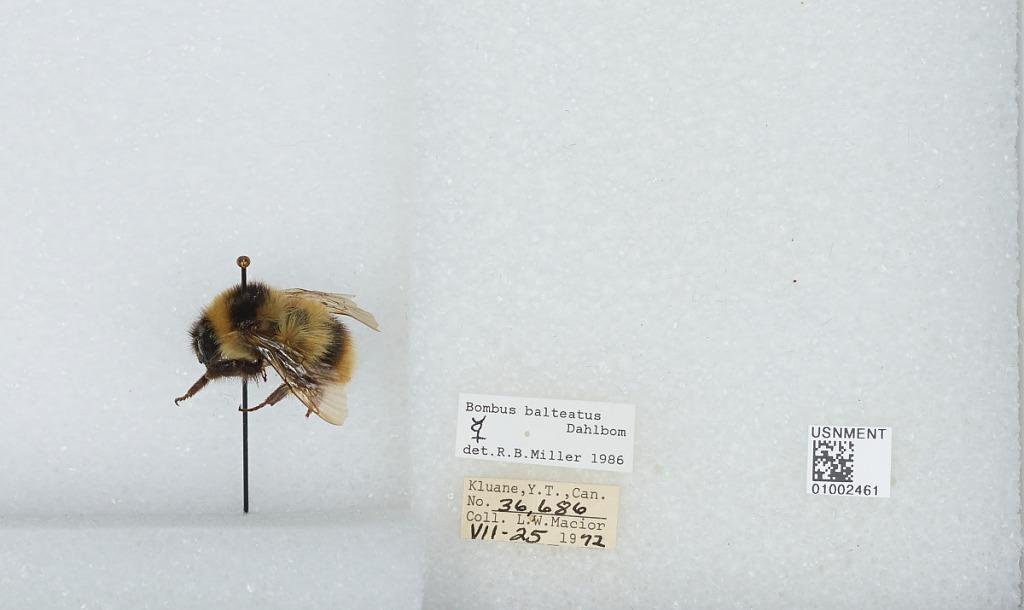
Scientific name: Bombus (Alpinobombus) balteatus Dahlbom
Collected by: L. Macior
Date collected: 1972-7-25
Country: Canada
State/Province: Yukon Territory
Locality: Kluane National Park Reserve
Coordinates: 60.75, -139.5
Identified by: Miller, R. B.